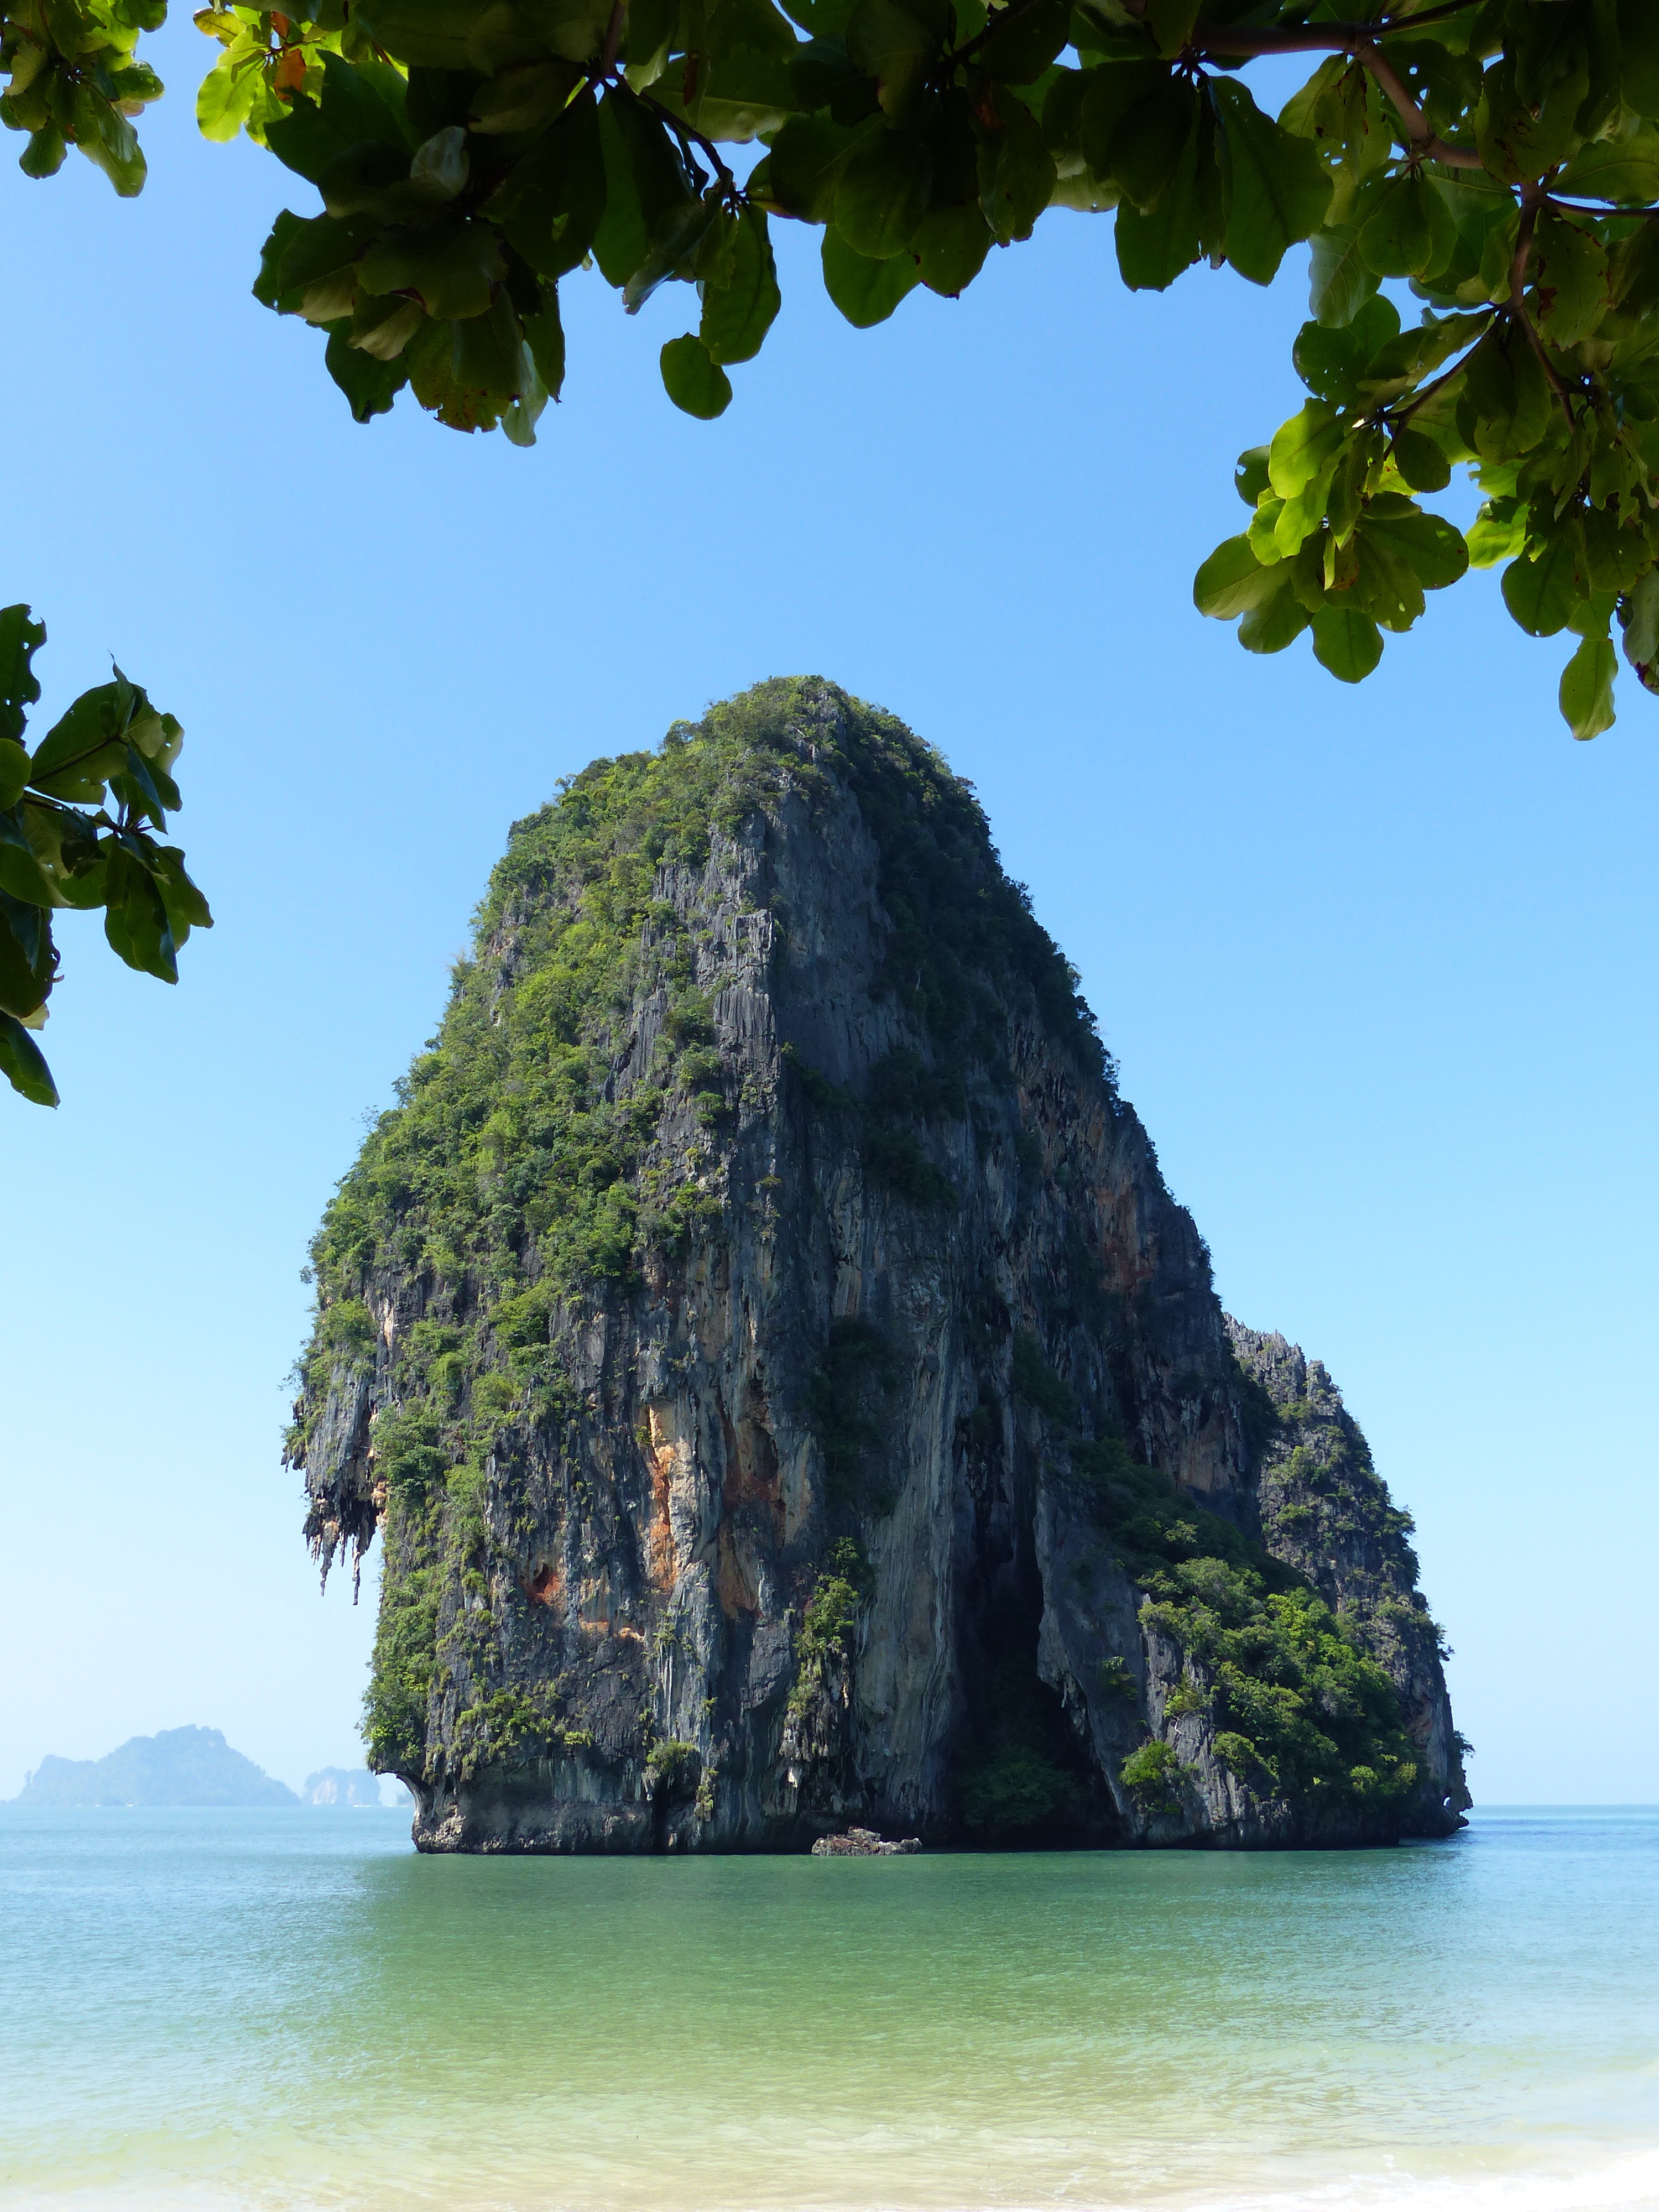
sea, coast, tree, rock, cliff, green, jungle, bay, island, terrain, thailand, tropics, krabi, islet, geographical feature, woody plant, arecales, spoke the beach